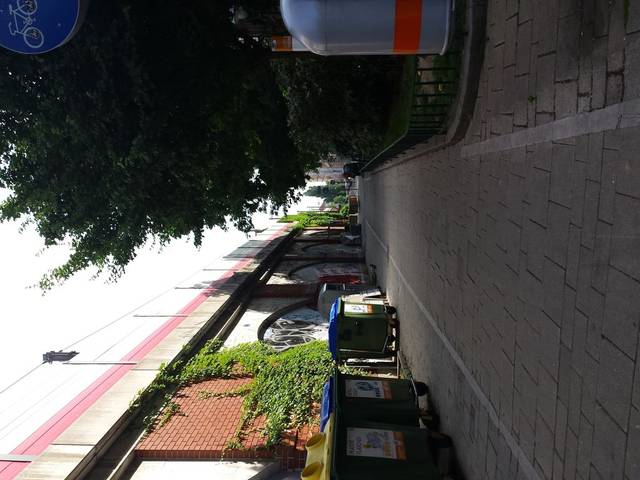
Region: Austria
Coordinates: 48.21, 16.39